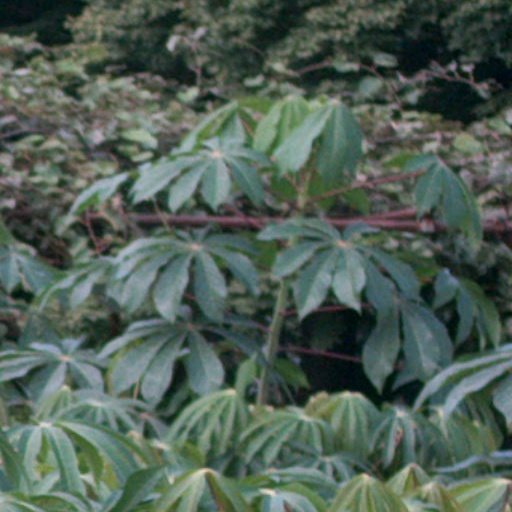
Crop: cassava